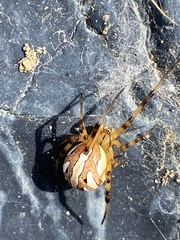
Species: Lactrodectus_hesperus